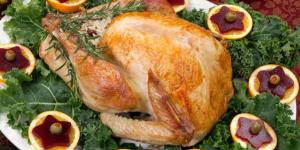
pavo relleno con arroz salvaje